Nineteenth Amendment to the United States Constitution

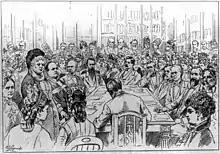

Existing state legislatures in the West, as well as those east of the Mississippi River, began to consider suffrage bills in the 1870s and 1880s. Several held voter referendums, but they were unsuccessful until the suffrage movement was revived in the 1890s. Full women's suffrage continued in Wyoming after it became a state in 1890. Colorado granted partial voting rights that allowed women to vote in school board elections in 1893 and Idaho granted women suffrage in 1896. Beginning with Washington in 1910, seven more western states passed women's suffrage legislation, including California in 1911, Oregon, Arizona, and Kansas in 1912, Alaska Territory in 1913, and Montana and Nevada in 1914. All states that were successful in securing full voting rights for women before 1920 were located in the West.